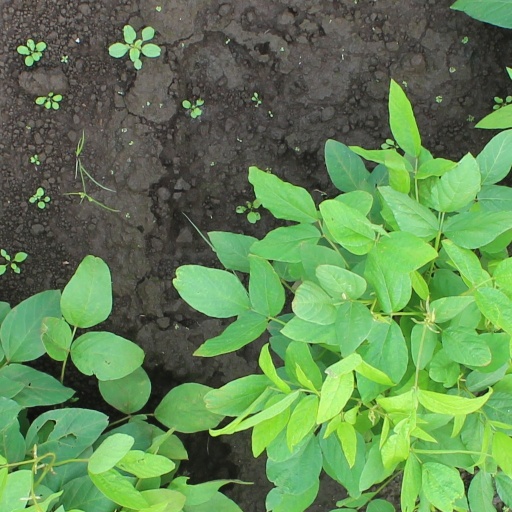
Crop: soybean